La Hora Cero

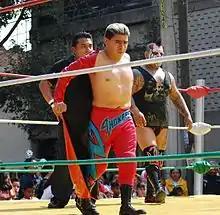
Shockercito, after he was unmasked.

La Hora Cero (Spanish for "Zero Hour") was a professional wrestling major show event produced by Consejo Mundial de Lucha Libre (CMLL), which took place on January 11, 2009 in Arena Mexico, Mexico City, Mexico. Six matches took place at La Hora Cero, with the main event being a multi-man Steel Cage where the last man in the cage would lose his mask. 13 Mini-Estrella (the Spanish term for dwarf wrestlers) took part in the match; the match ended with Shockercito and Pierrothito being the last two men in the cage; Pierrothito subsequently pinned Shockercito to win the match. Following the match Shockercito was unmasked per Lucha Libre traditions. The show also featured four under card matches.